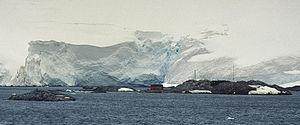
Port Lockroy fut une base des forces armées britanniques, la « base A » et une ancienne station scientifique britannique en Antarctique, située sur la côte ouest de la terre de Graham.